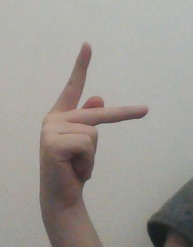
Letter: dha